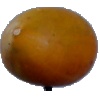
Label: Cucumber Ripe 2